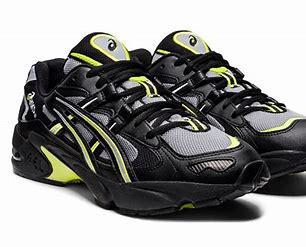
Brand: Asics
Model: Gel Kayano 5 OG